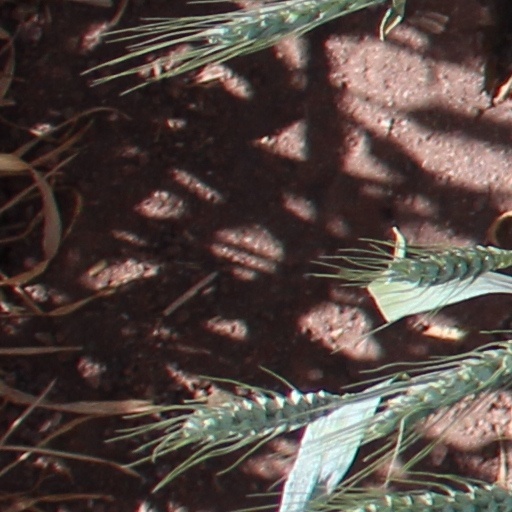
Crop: wheat